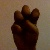
The image shows a hand gesture representing the letter 'E' in Indian Sign Language.